Elizabeth Pabodie

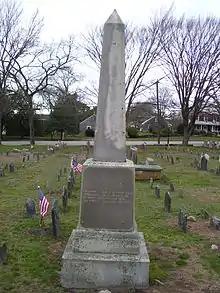
Elisabeth Alden Pabodie's grave in Little Compton, Rhode Island, the original headstone was inserted in a new monument in 1882

Elizabeth Pabodie (née Alden; 1623–1717), also known as Elizabeth Alden Pabodie or Elizabeth Peabody, was the first white child born in New England.